River Bray

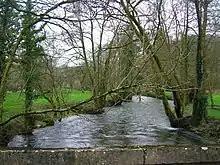
River Bray near Meethe

The River Bray is a small river in North Devon, England. It is a tributary of the River Mole, which in turn is a tributary of the River Taw. It rises in Exmoor, near the border with Somerset.